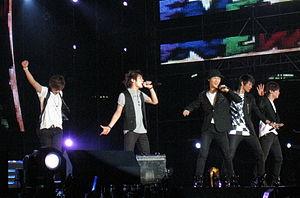
SHINee est un boys band sud-coréen sous le label SM Entertainment.